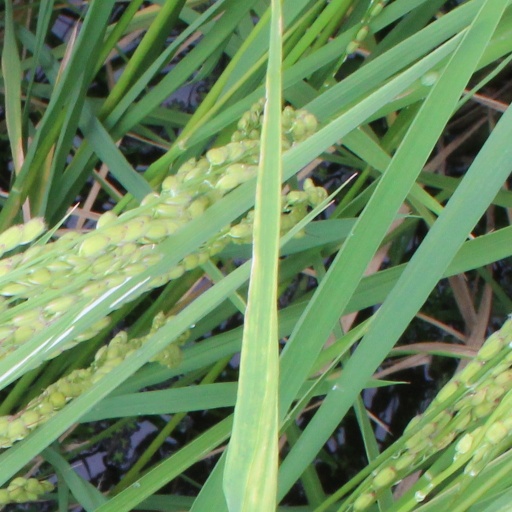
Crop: rice